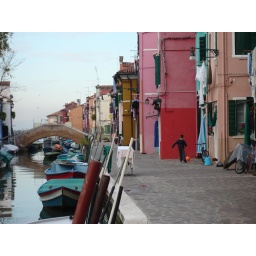
Italy, Borano, boy playing soccer against wall